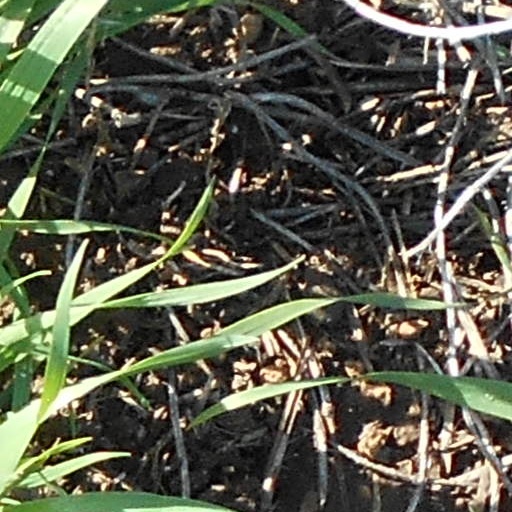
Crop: wheat